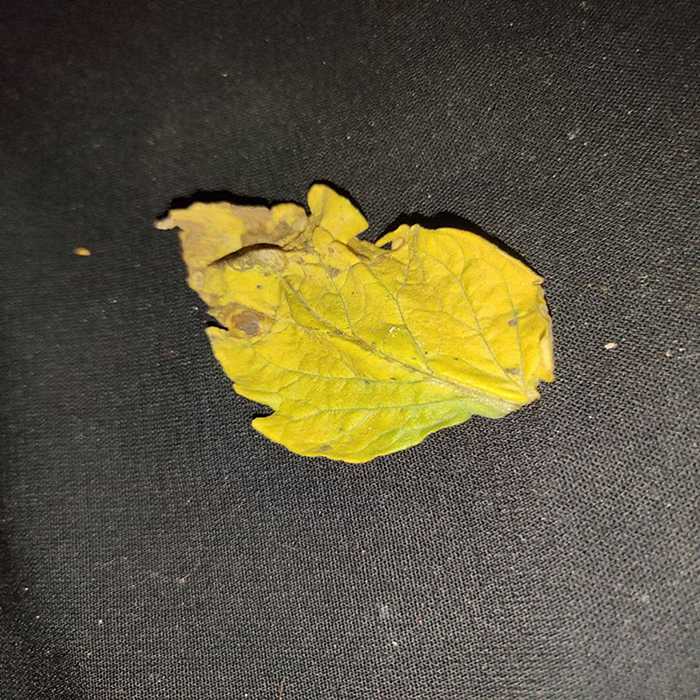
Plant: Tomato
Label: Tomato Bacterial spot